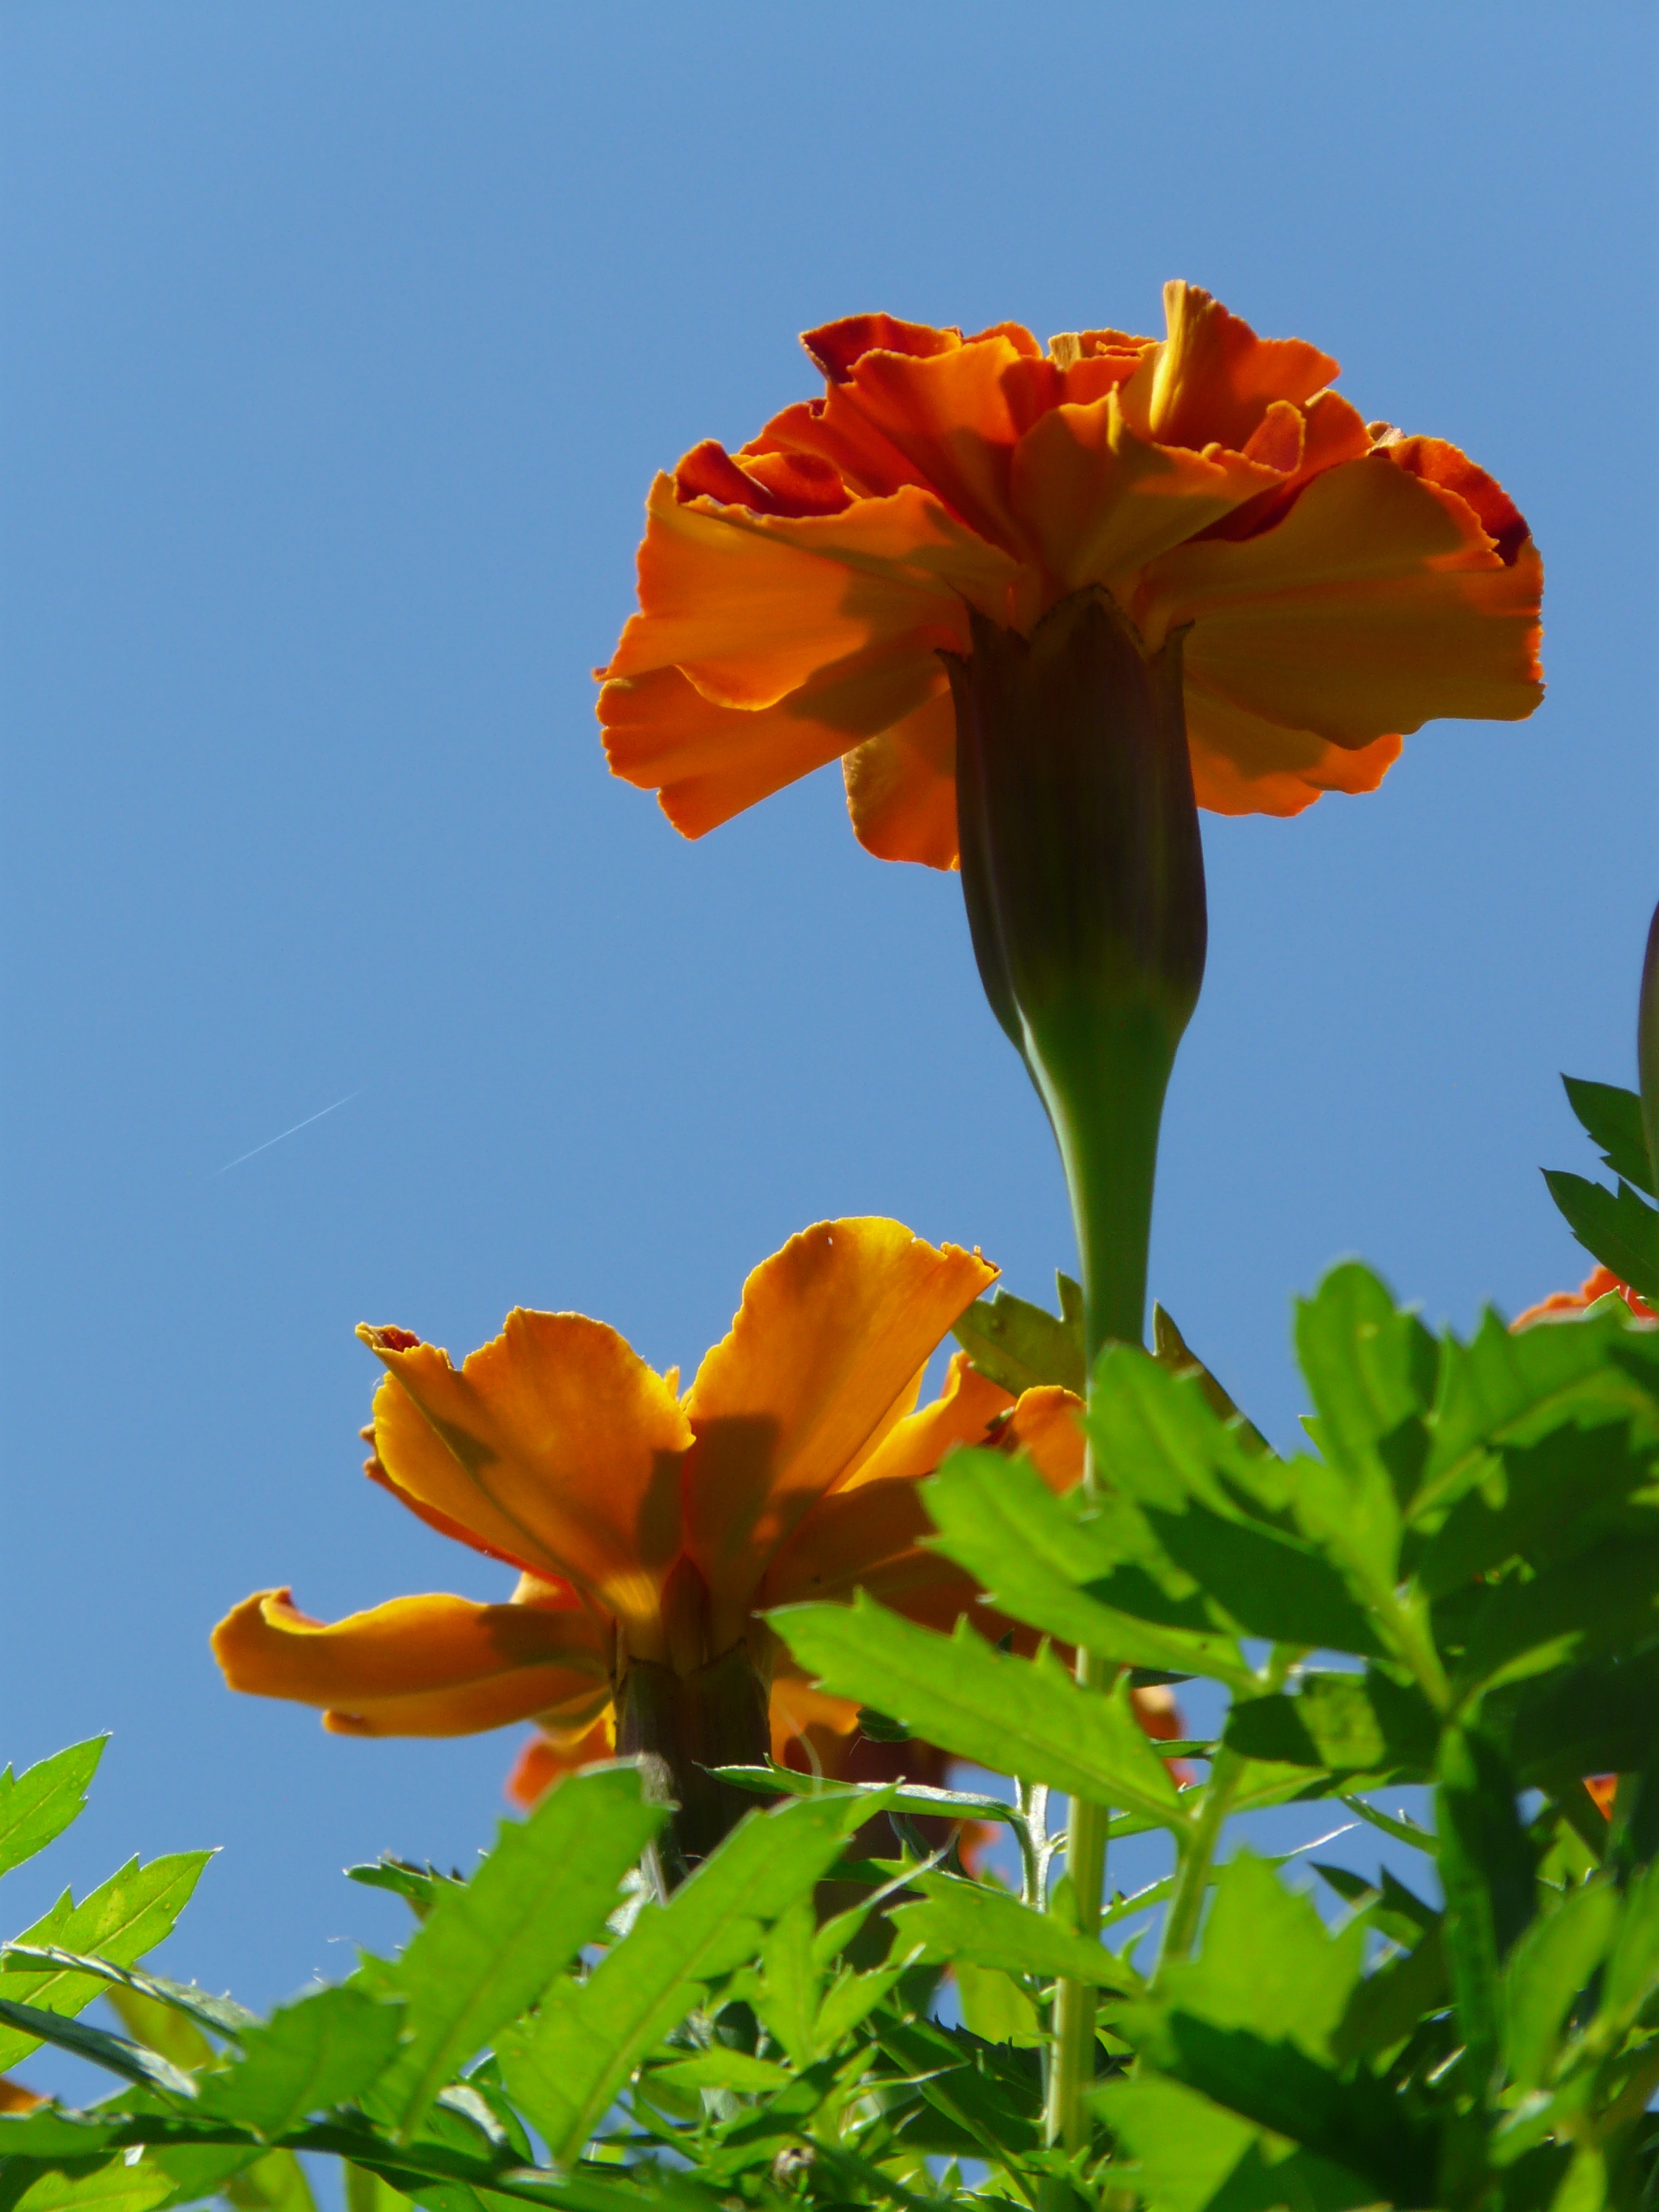
blossom, plant, flower, petal, bloom, orange, red, botany, colorful, flora, dead flower, wildflower, asteraceae, beautiful, marigold, marigolds, composites, flowering plant, balcony plant, summer flower, turkish carnation, balcony flower, land plant